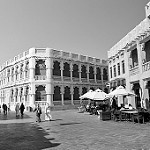
Label: B & W